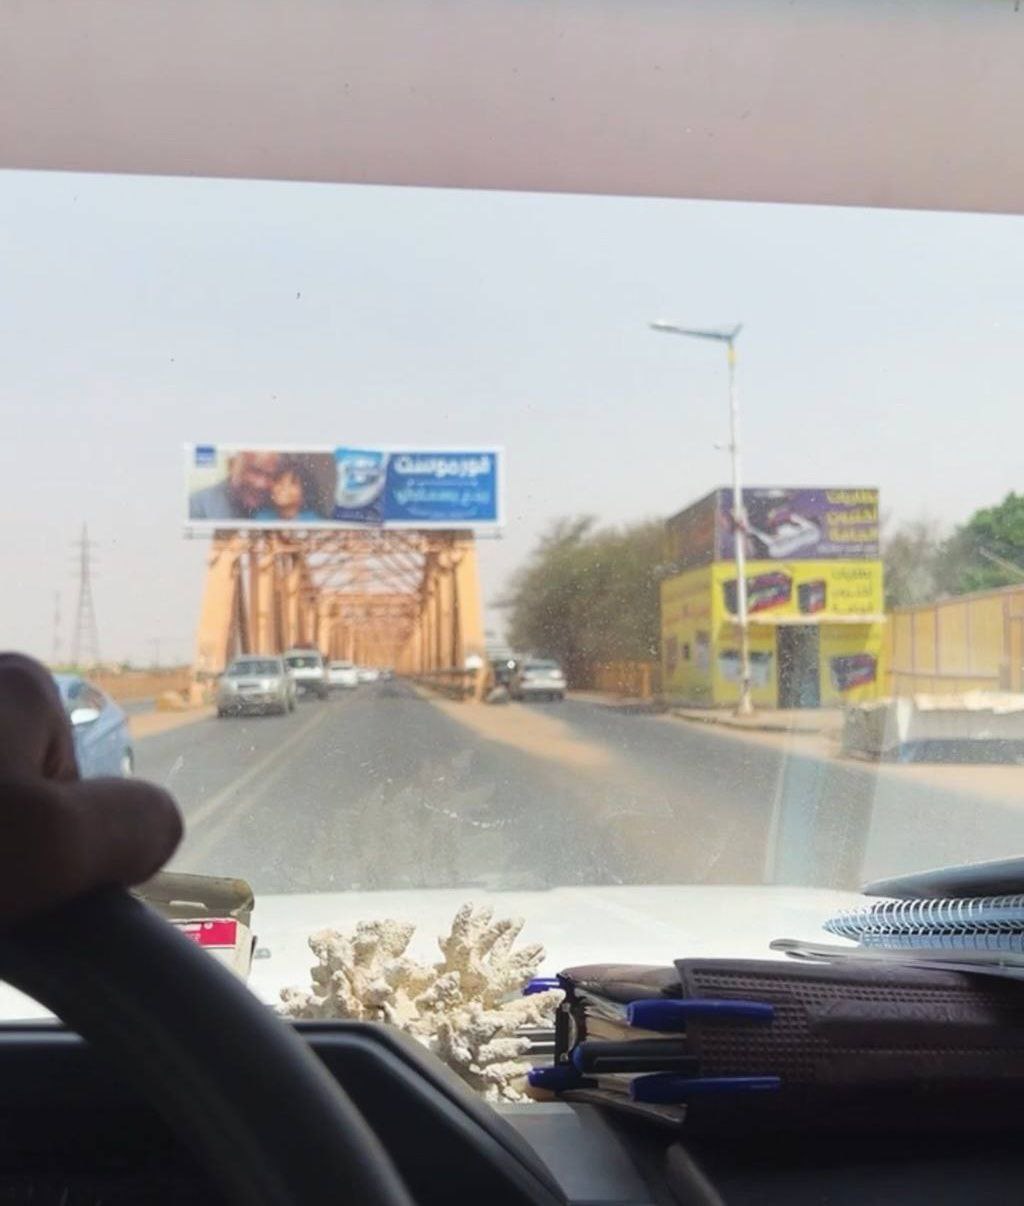
الوصف بالفصحى: صورة من داخل سيارة متجهة نحو جسرأصفر برتقالي يظهر المقود ولوحة القيادة في المقدمة حركة مرور في الاتجاهين وعلى الجانب الأيمن مبنى أصفر عليه إعلانات بالعربية وفوق الجسر لوحة إعلانية كبيرة تضم صورة رجل وطفل.
الوصف بالعامية السودانية: الصورة من جوة عربية ماشية اتجاه جسرأصفر برتقالي بقدام دركسون وطابلون فيه حركة مرور في الاتجاهين وعلى اليمين مبنى أصفر عليه إعلانات بالعربي وفوق الجسر لوحة كبيرة فيها صورة راجل وطفل.
التصنيف: Urban & City Life
التصنيف الفرعي: Transportation